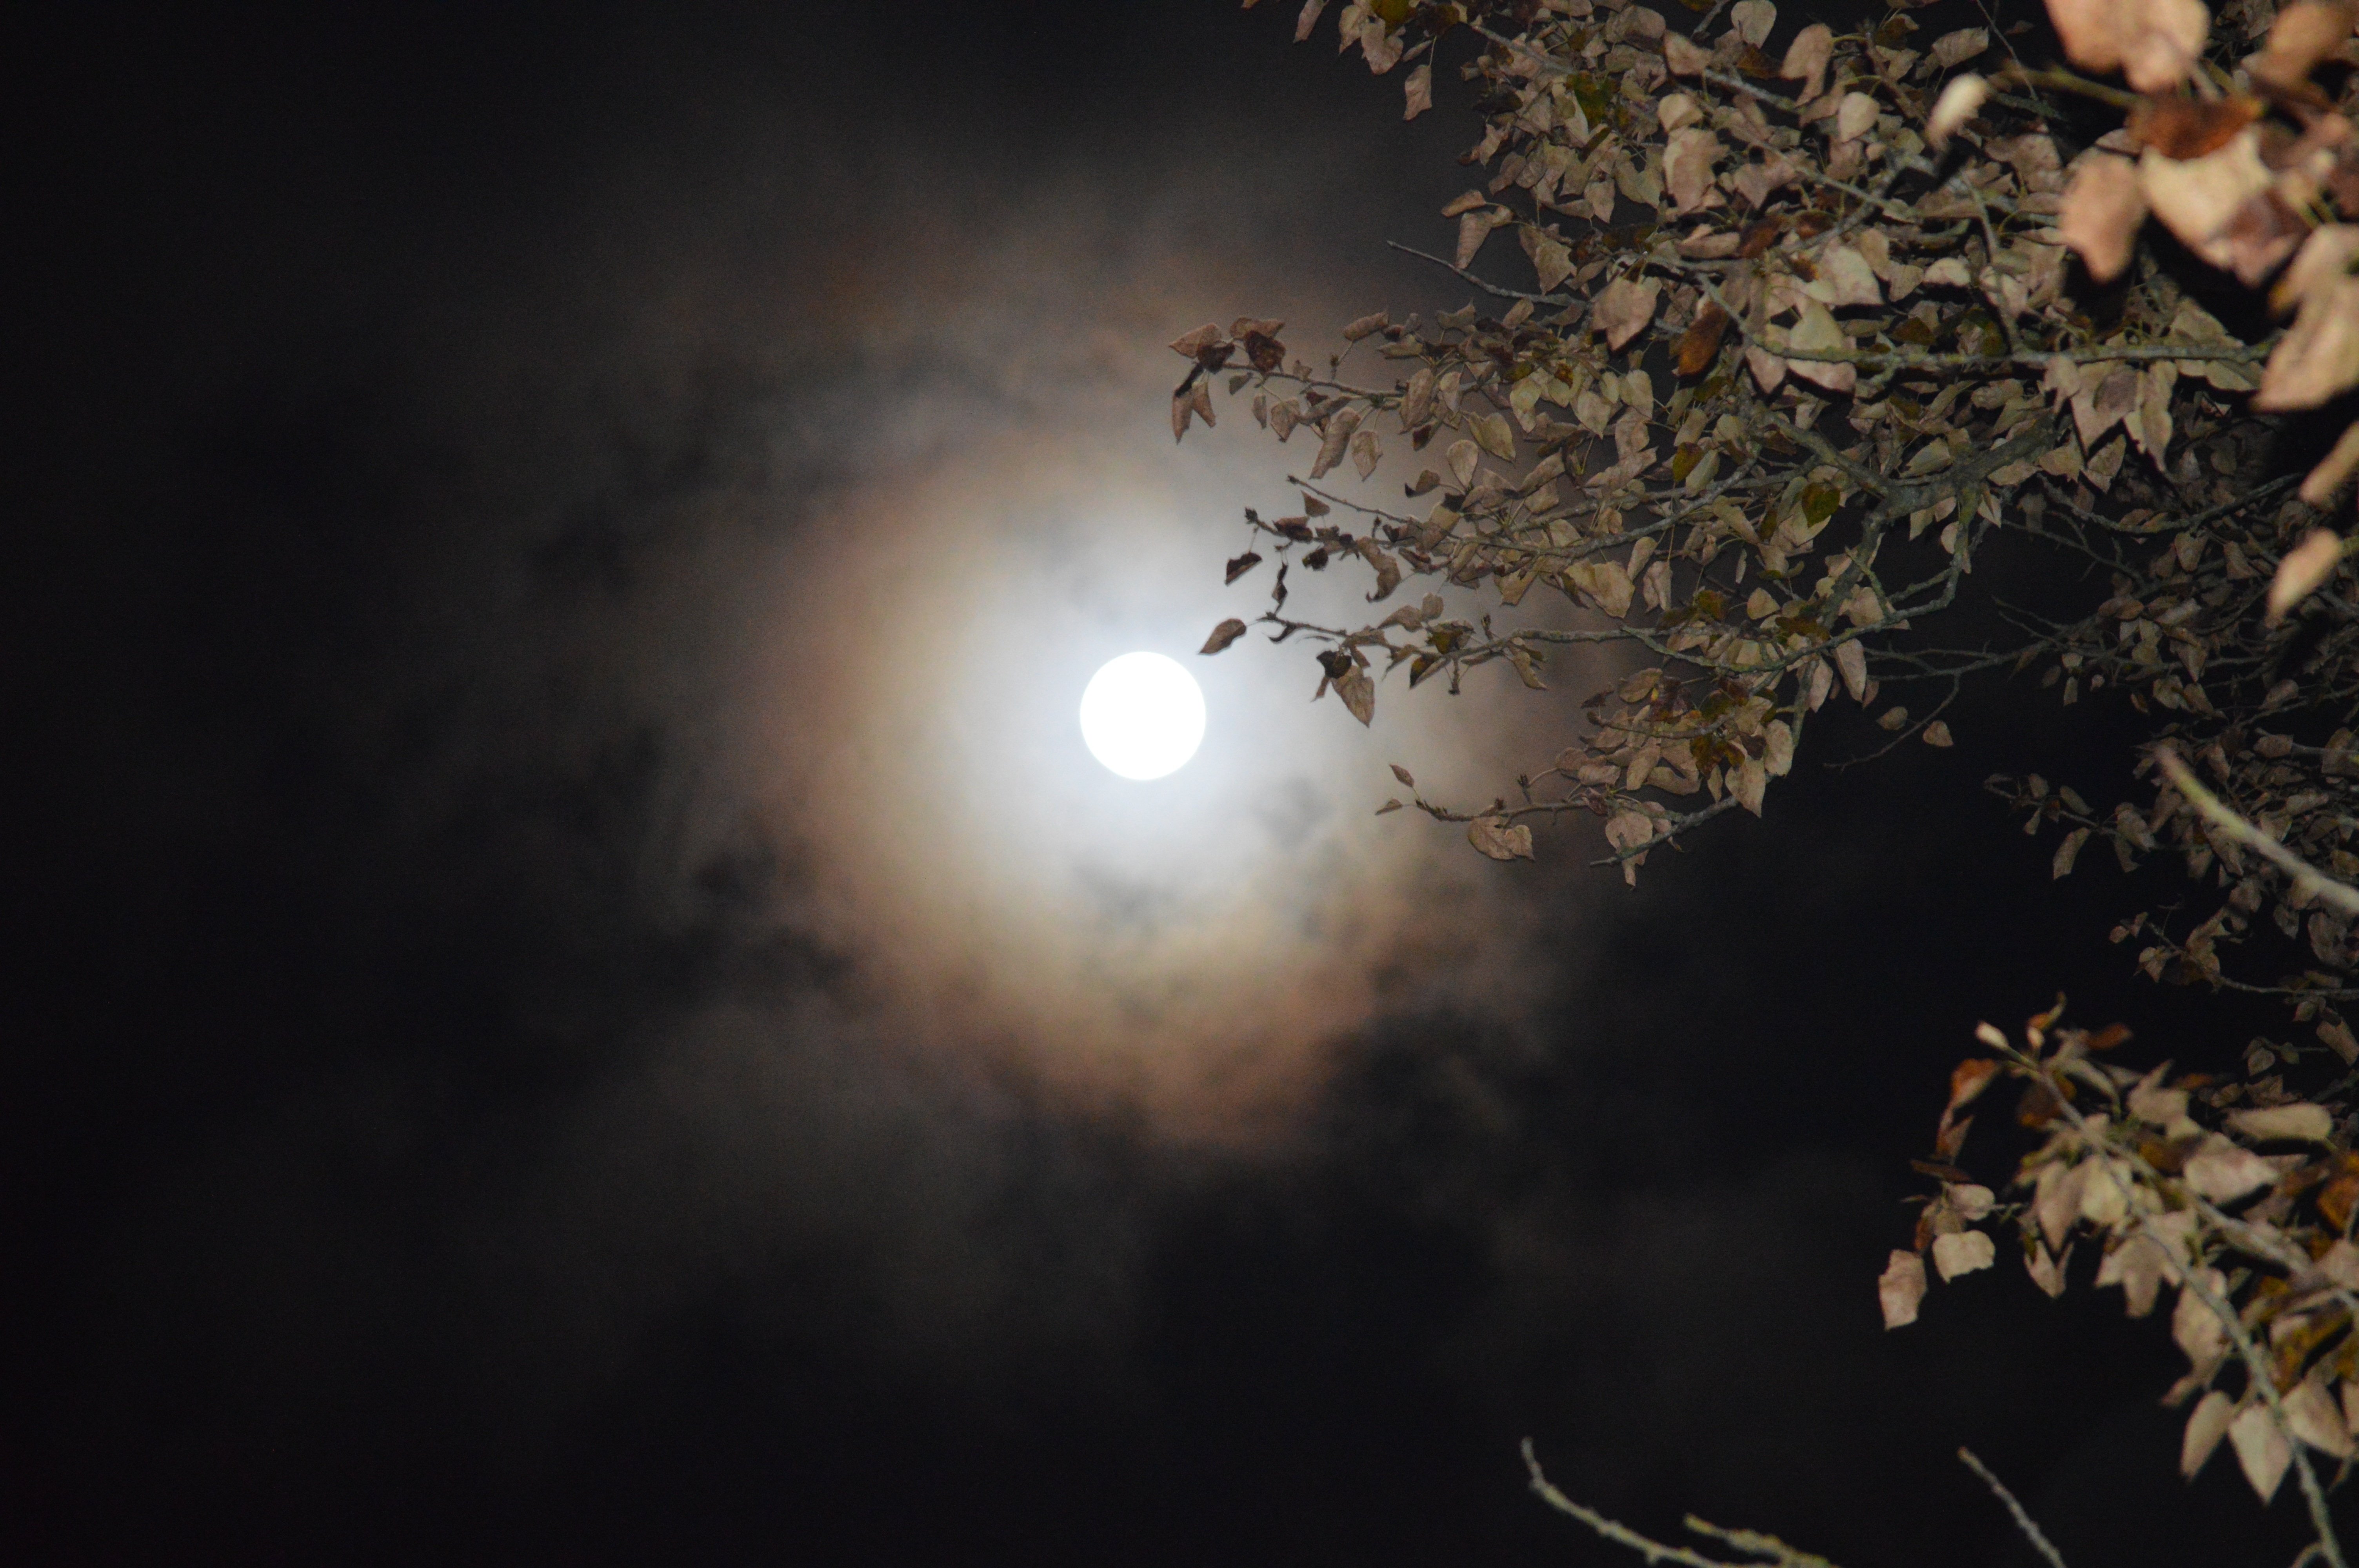
landscape, tree, nature, forest, horizon, branch, silhouette, light, cloud, sky, sun, night, sunlight, star, flower, dark, dusk, evening, tranquil, calm, serene, darkness, night sky, lifestyle, moon, moonlight, illuminated, outdoors, full, astronomy, scene, crescent, night sky stars, astronomical object